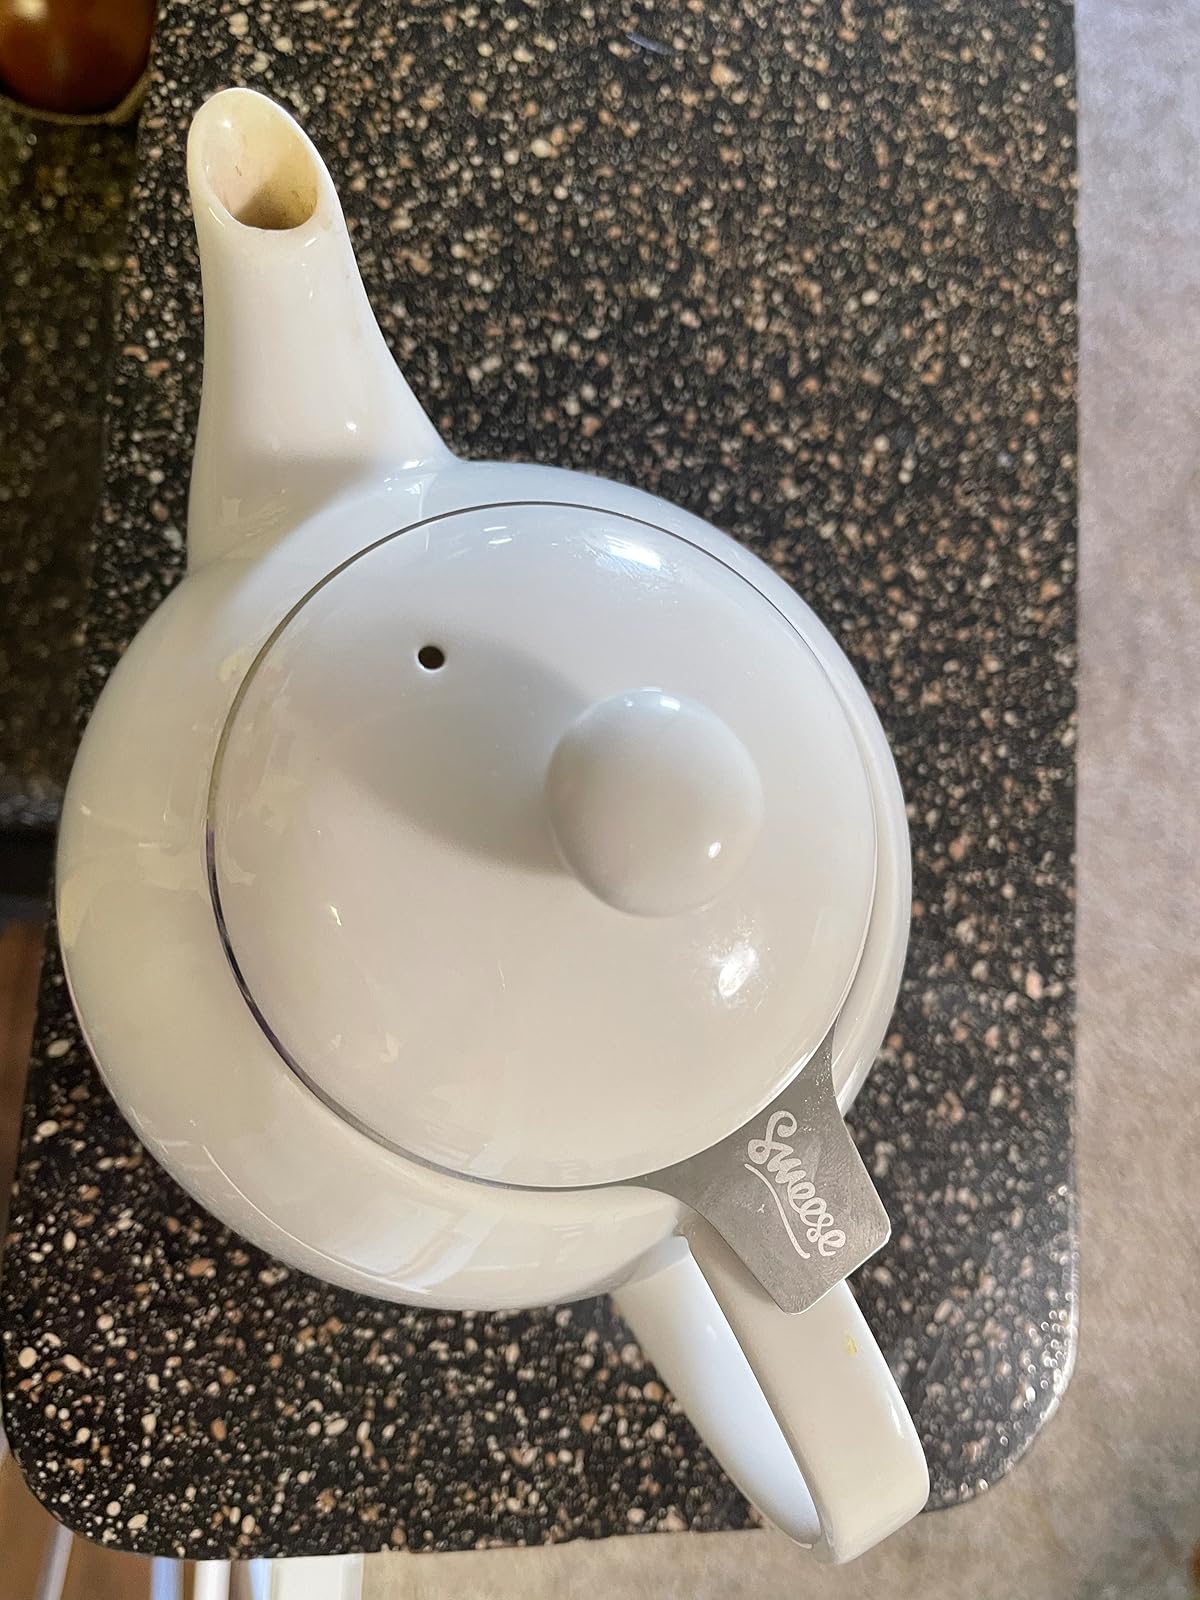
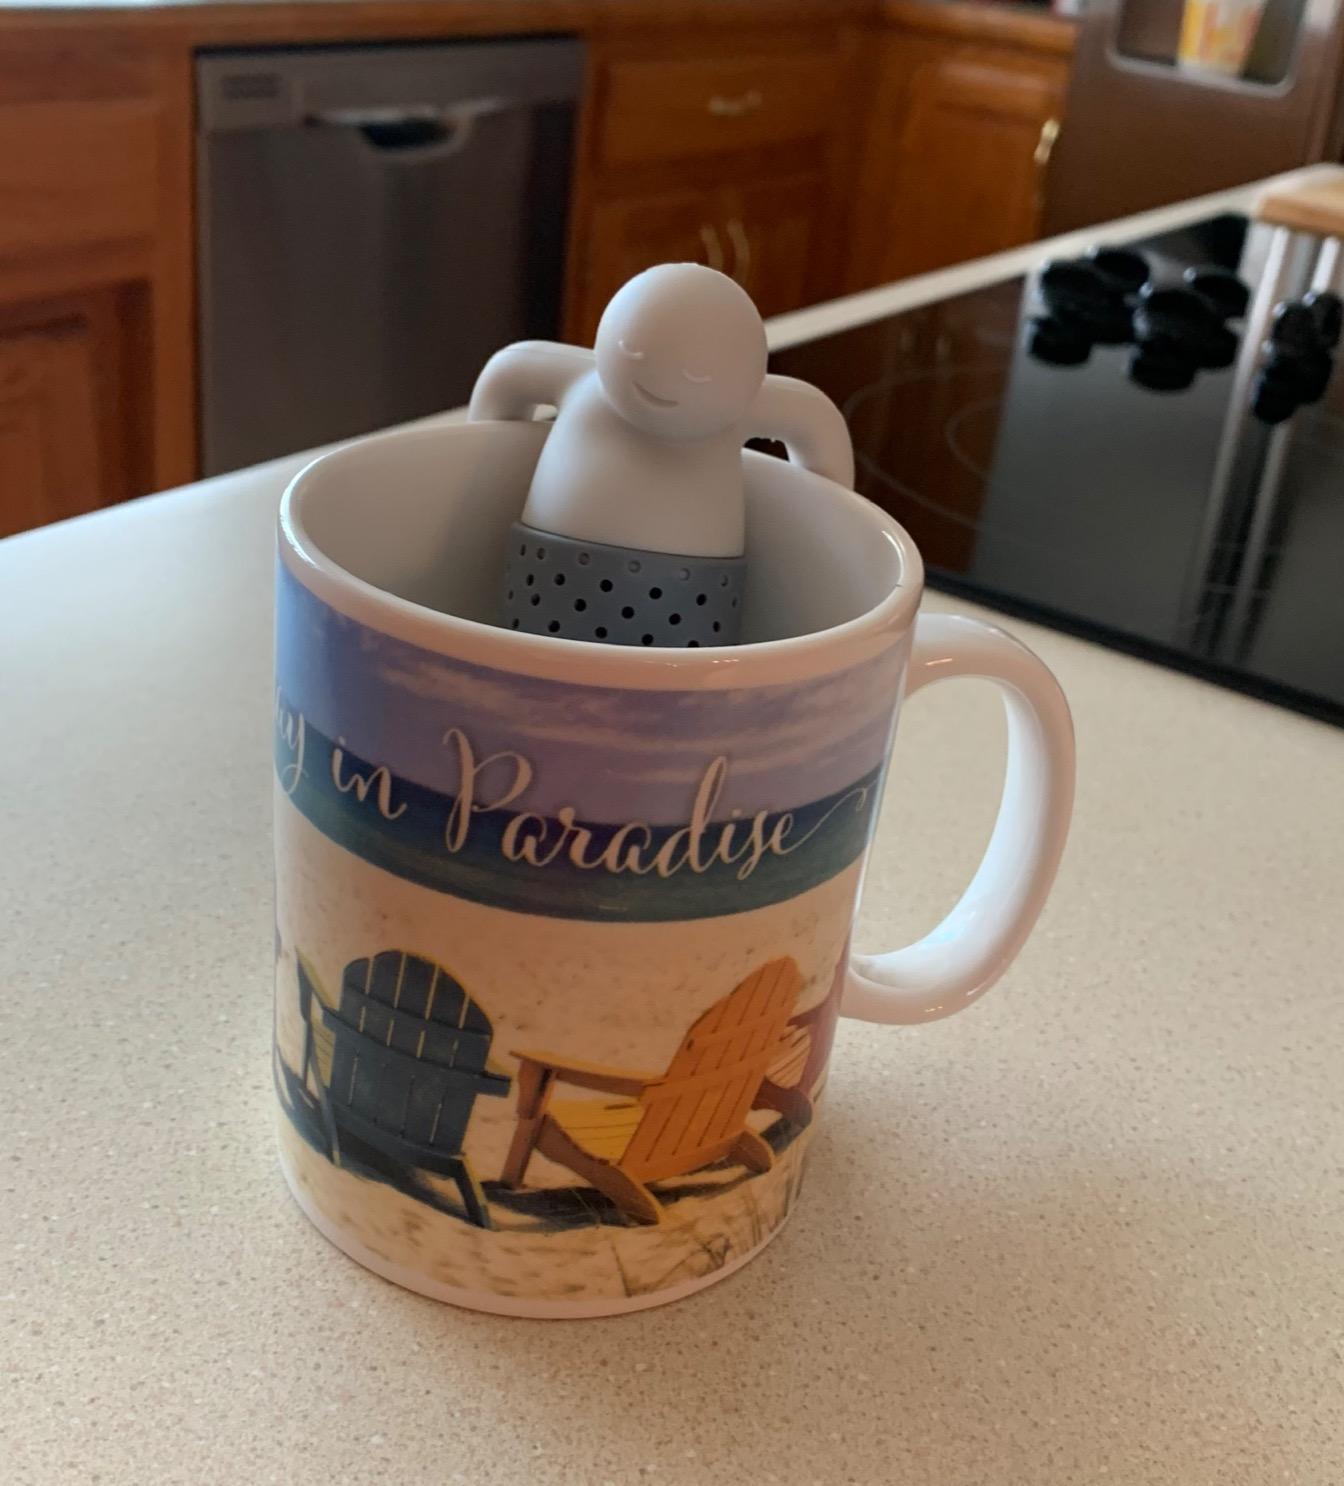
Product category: items_tea
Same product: no